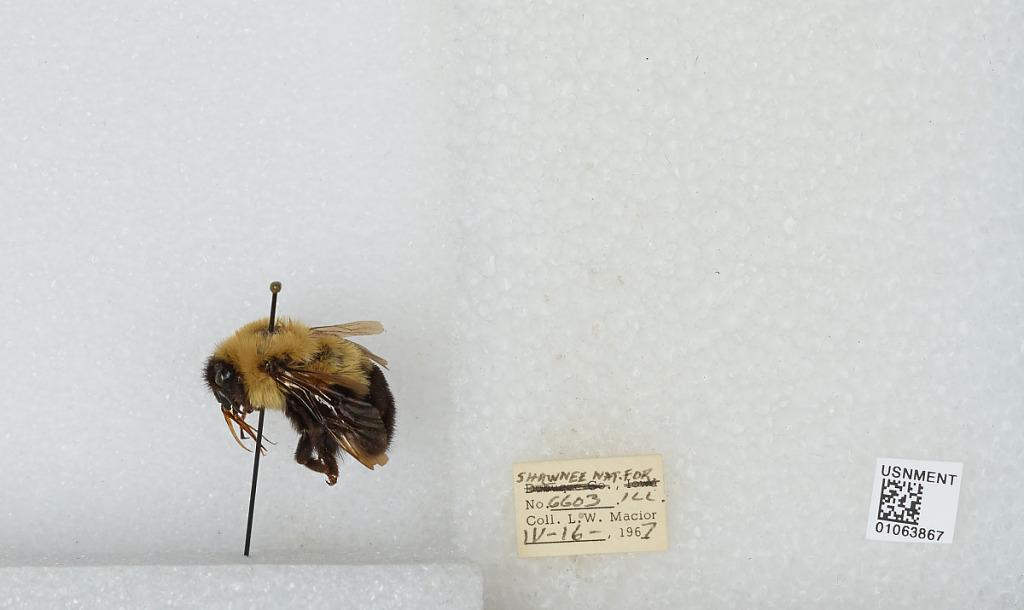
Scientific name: Bombus (Pyrobombus) bimaculatus Cresson
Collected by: L. Macior
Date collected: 1967-4-16
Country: United States
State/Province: Illinois
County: Johnson
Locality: Shawnee National Forest
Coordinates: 37.5, -88.67